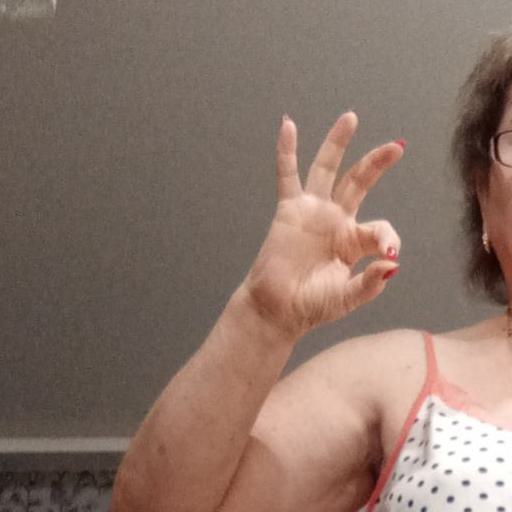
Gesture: ok